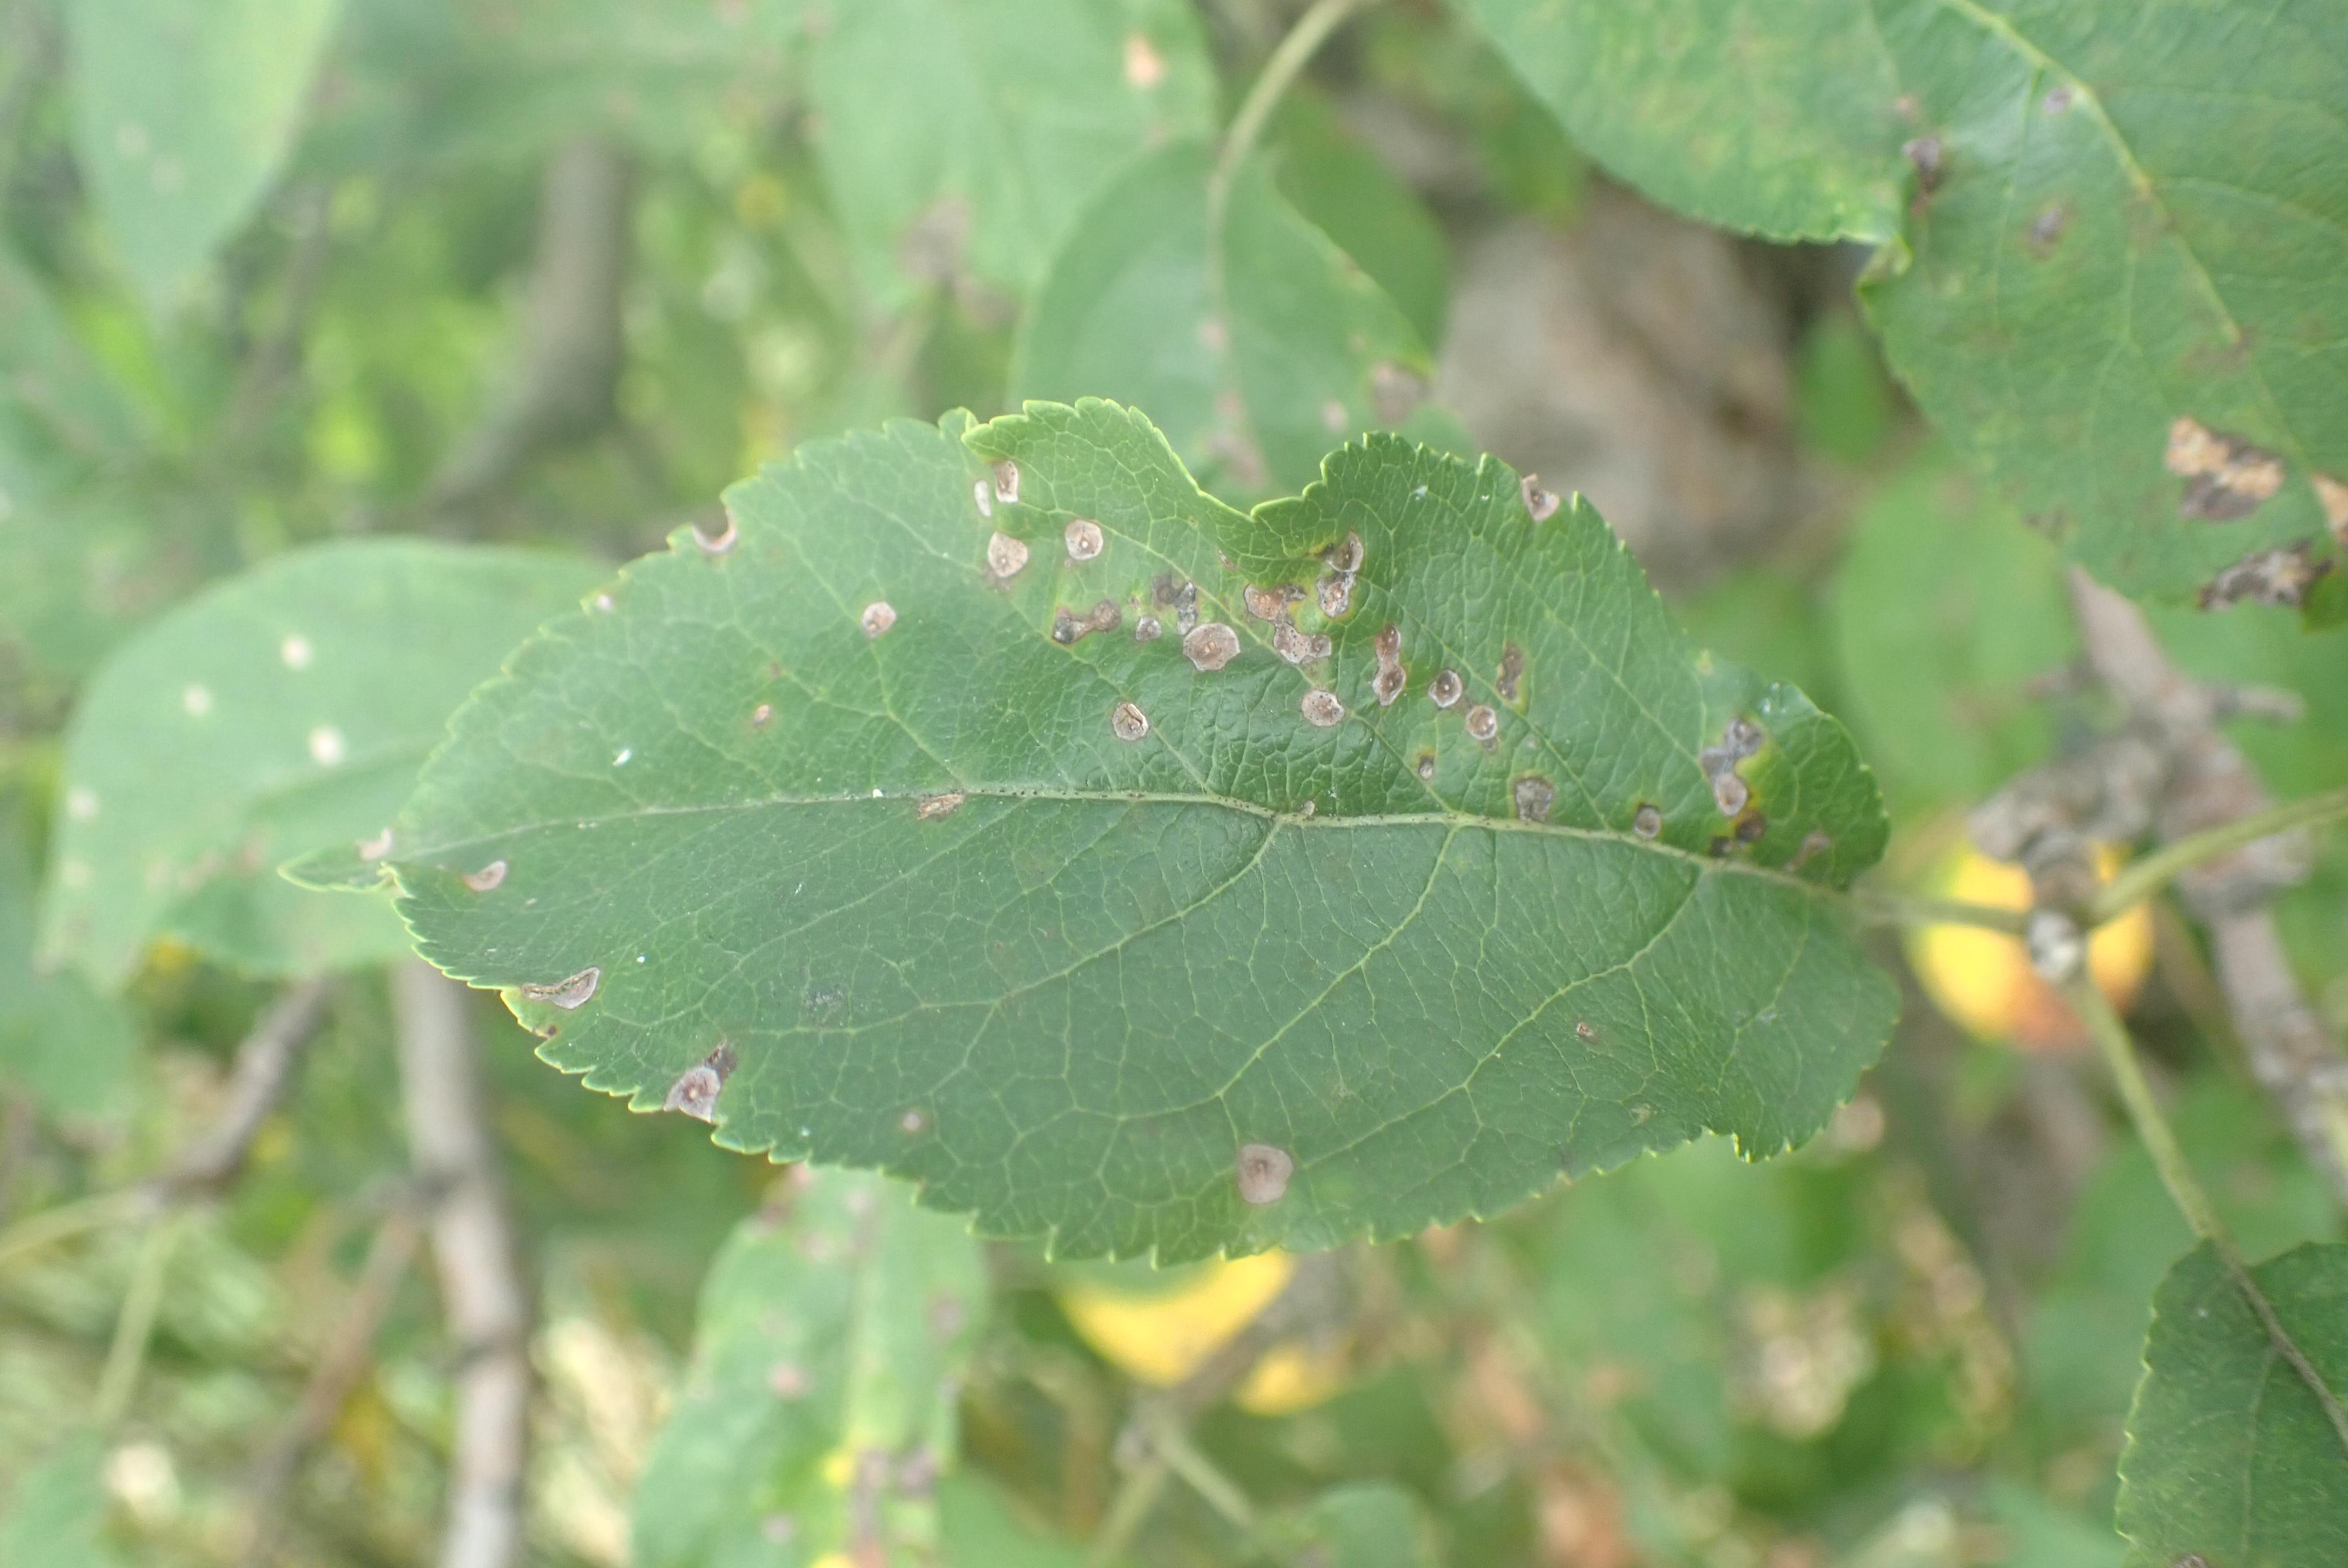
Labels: complex